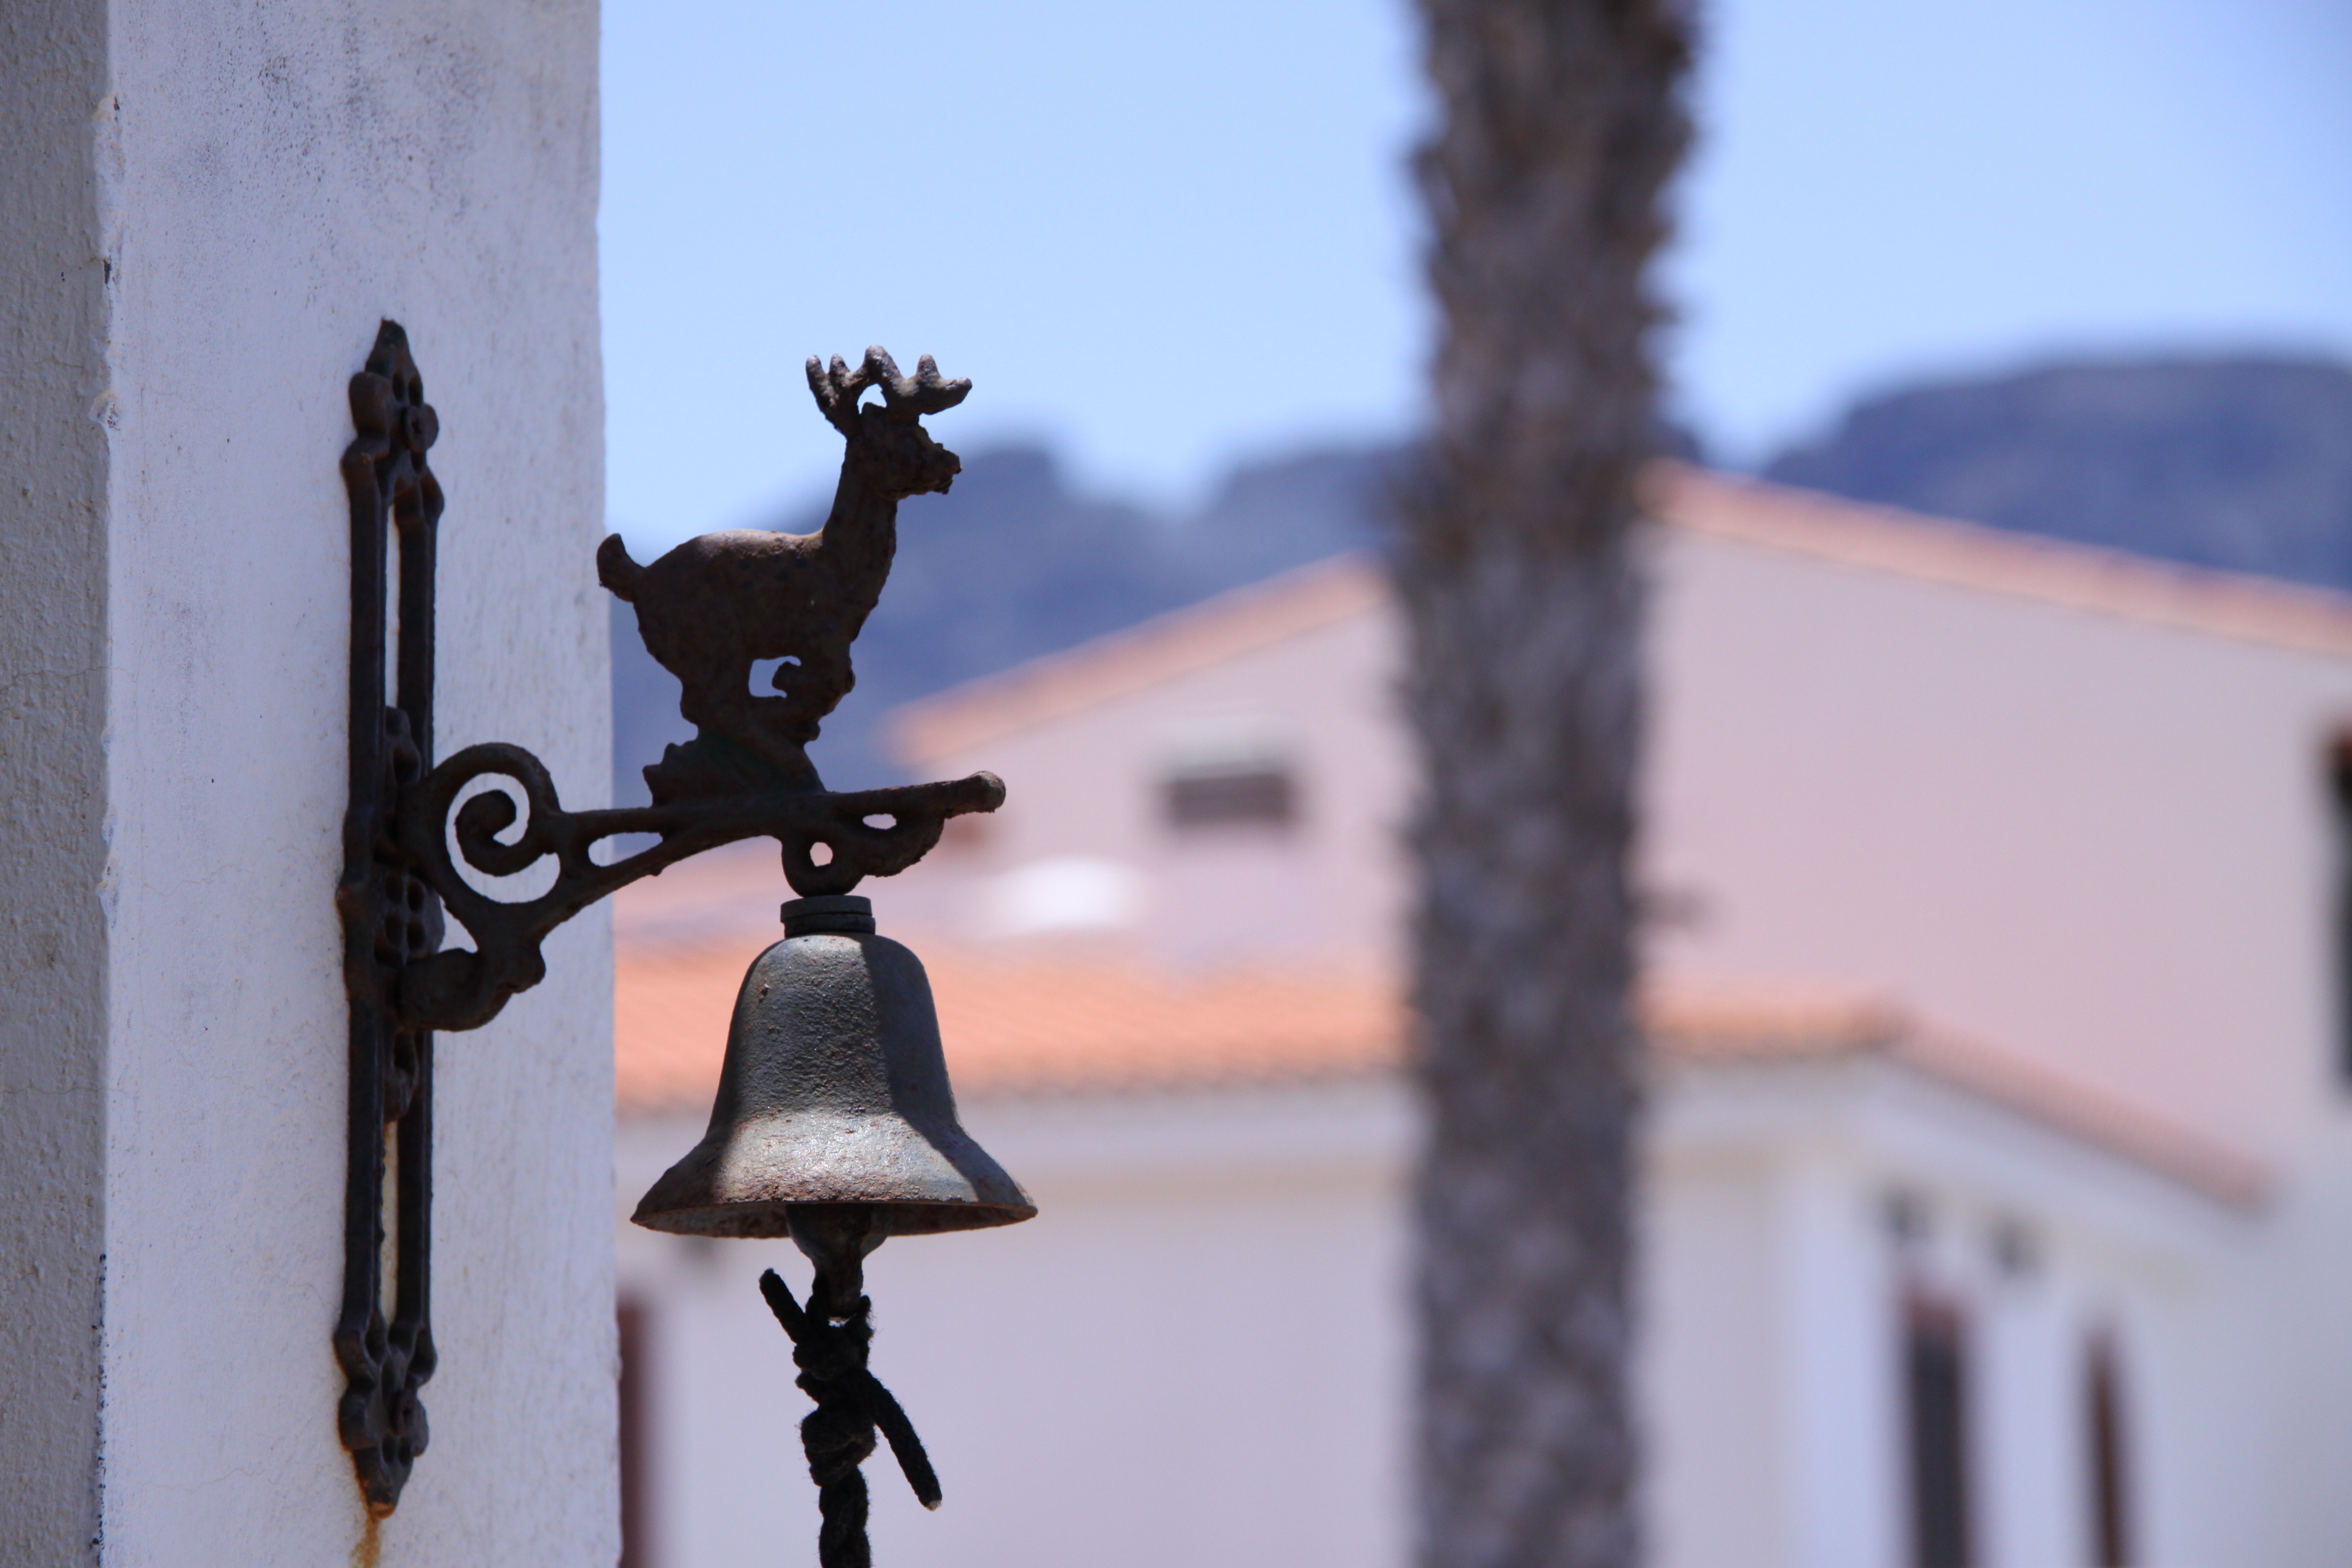
snow, winter, people, wall, monument, deer, statue, spring, facade, blue, lighting, season, sculpture, art, light fixture, input, campaign